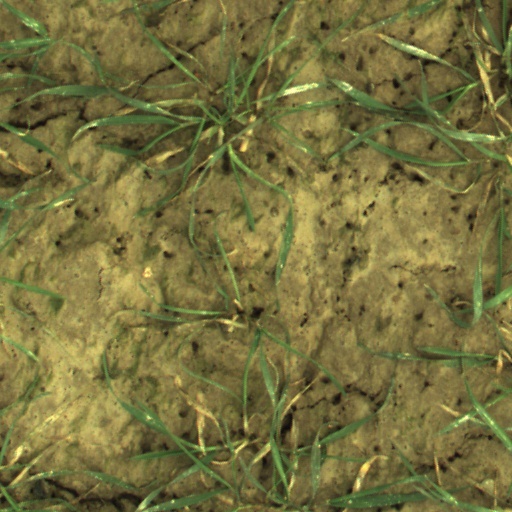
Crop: wheat